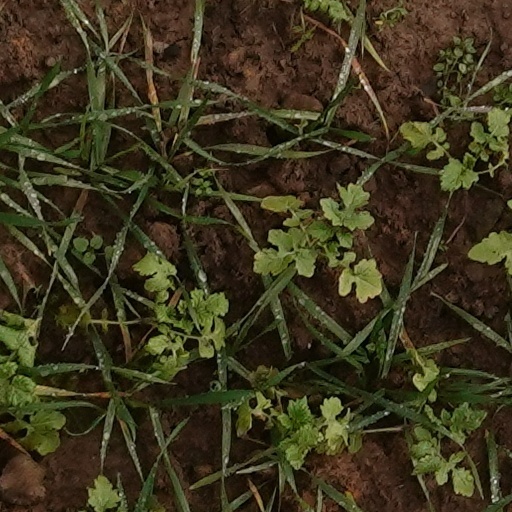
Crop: wheat